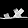
Label: Sandal